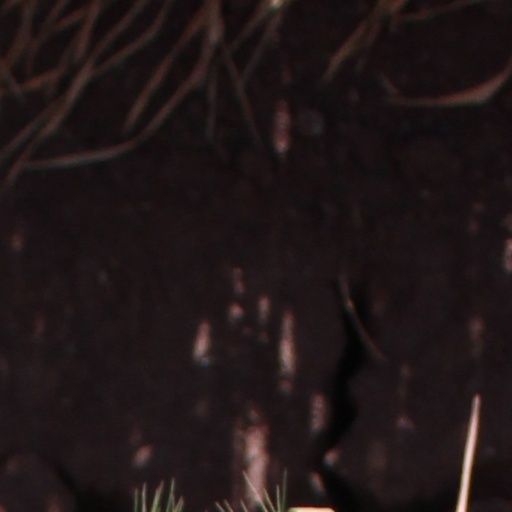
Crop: wheat